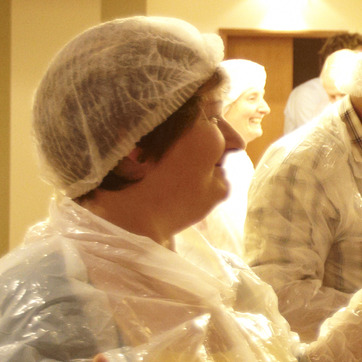
Material: skin